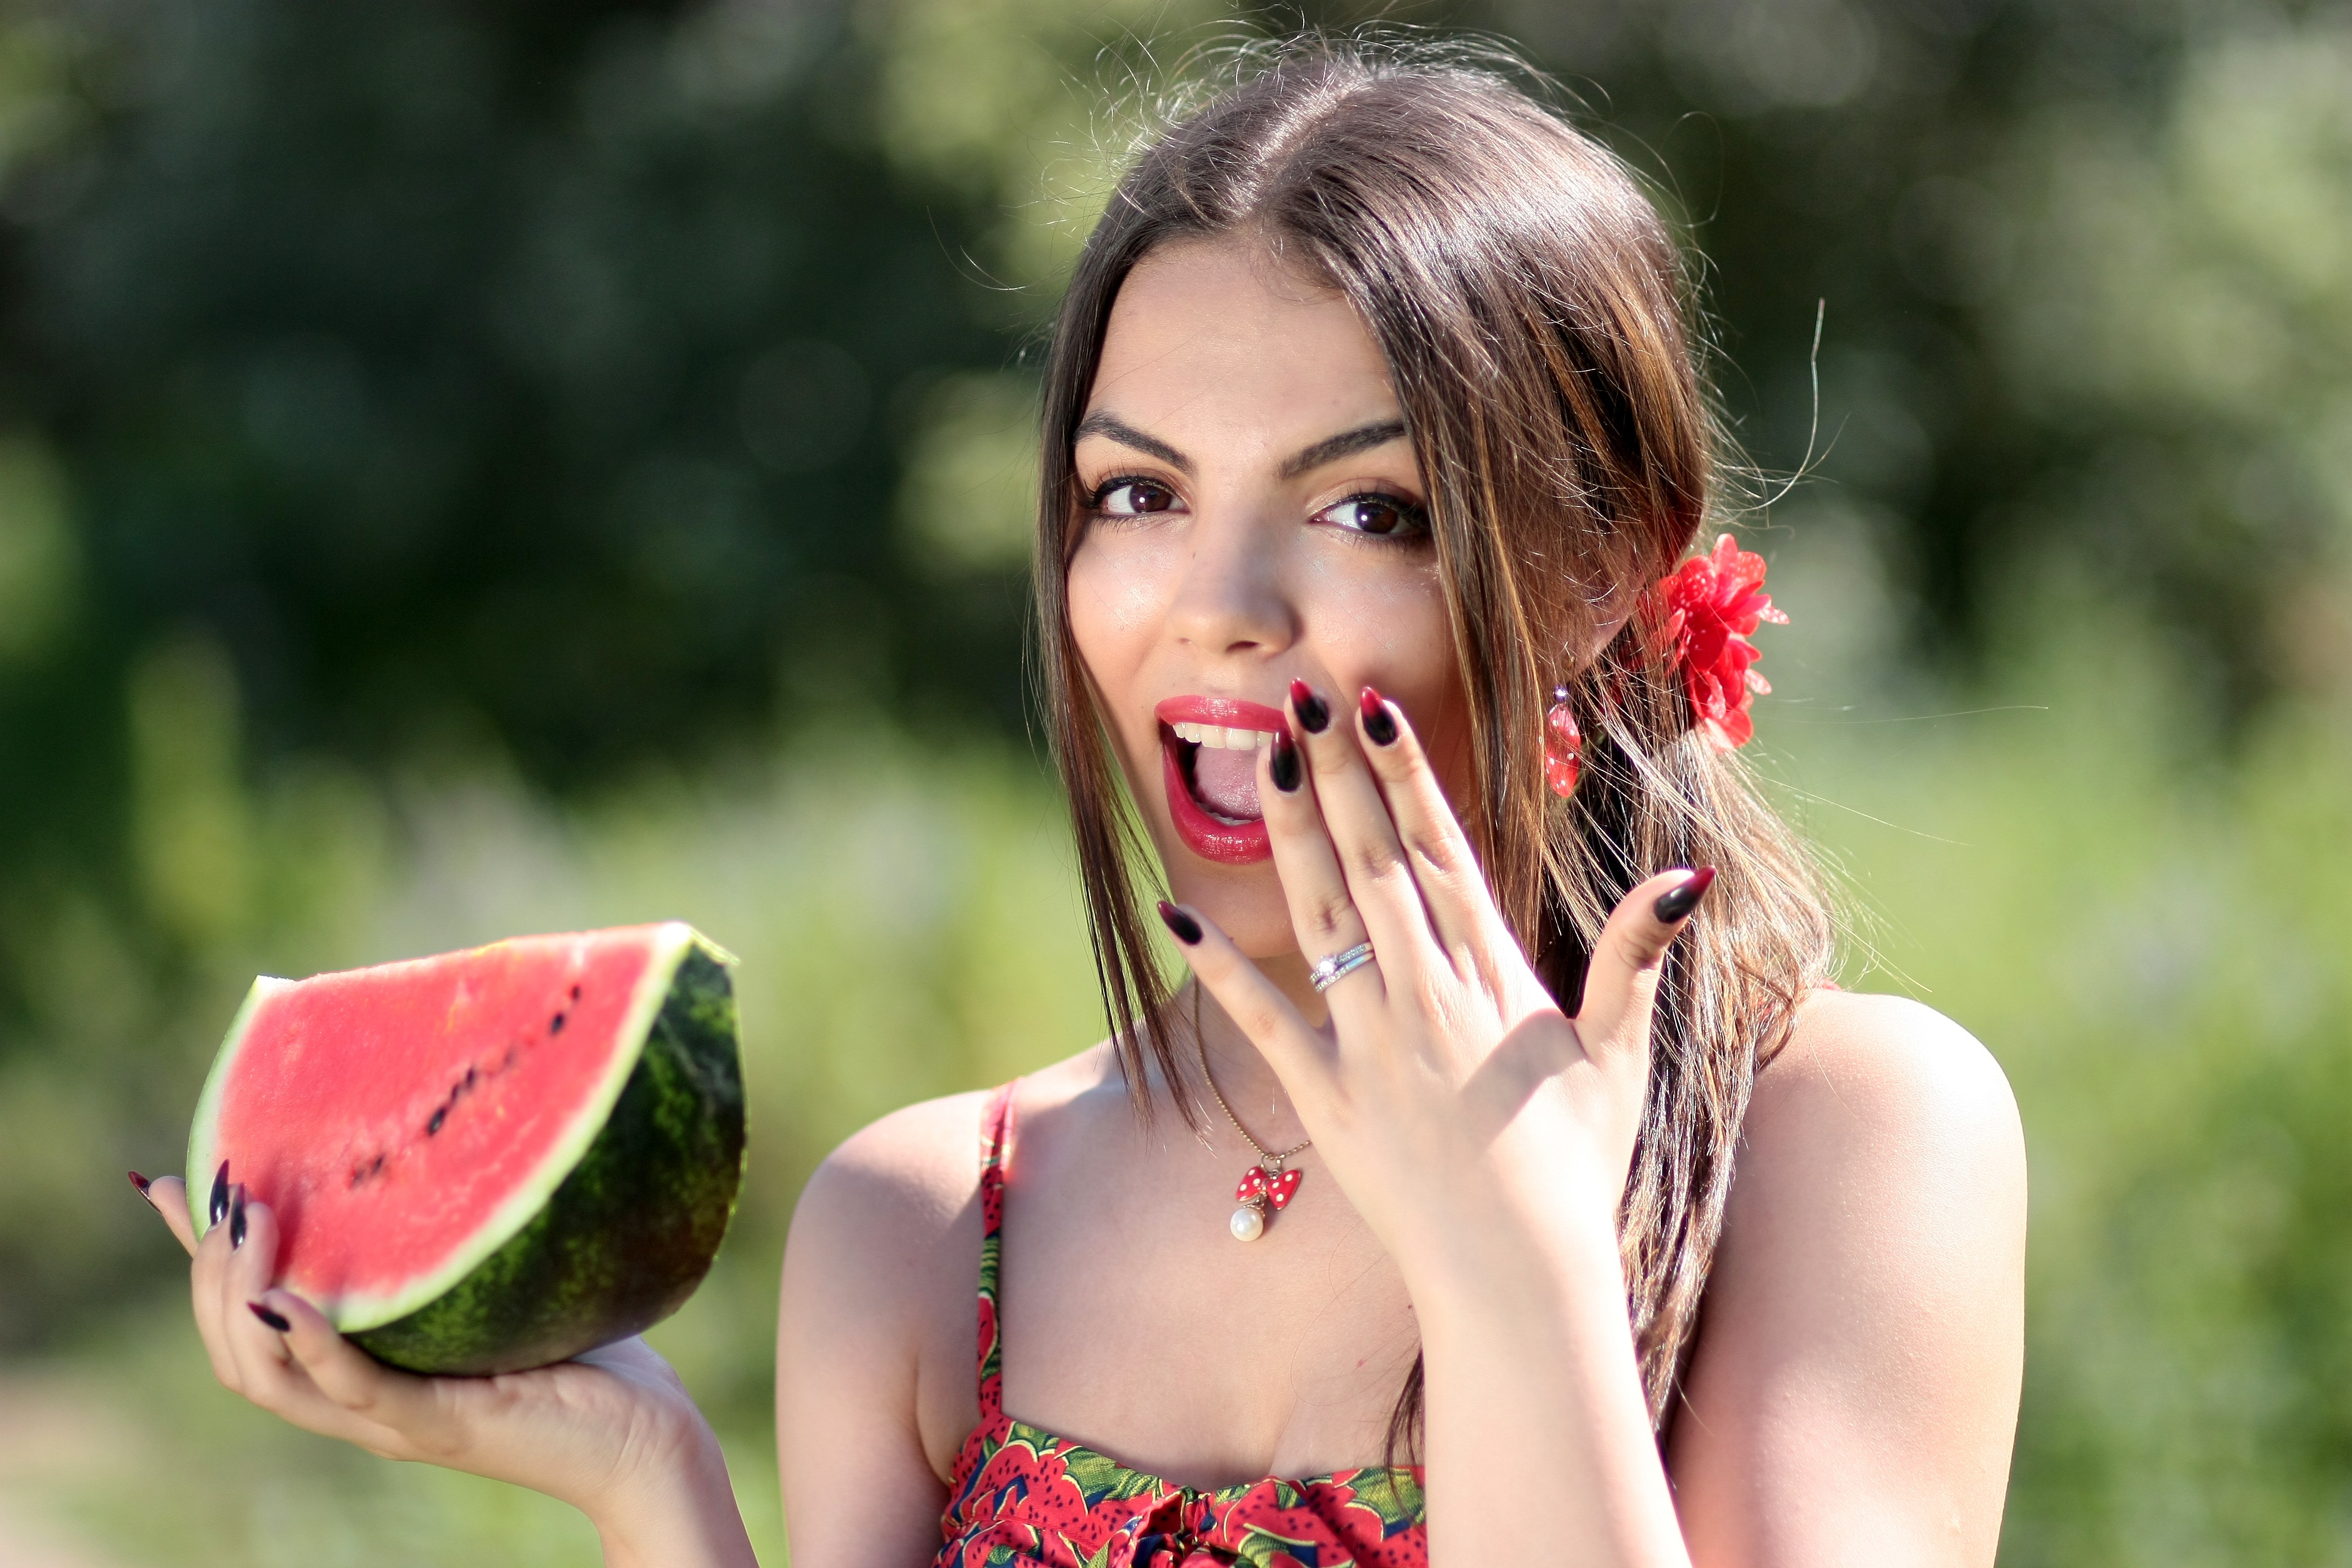
nature, person, plant, girl, photography, flower, summer, portrait, model, red, lady, facial expression, smile, mouth, human body, face, eating, eye, skin, beauty, sweetness, emotion, melon, photo shoot, portrait photography, human action